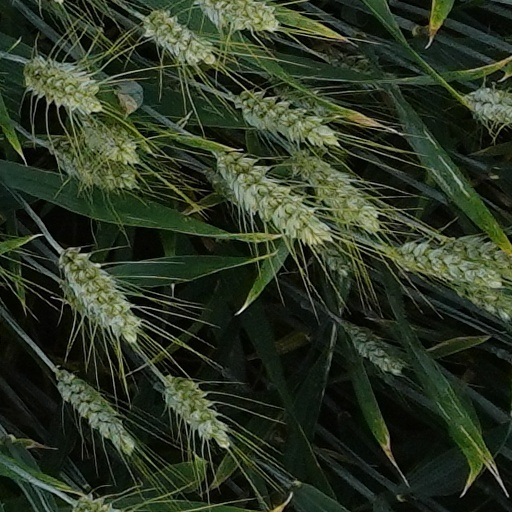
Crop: wheat